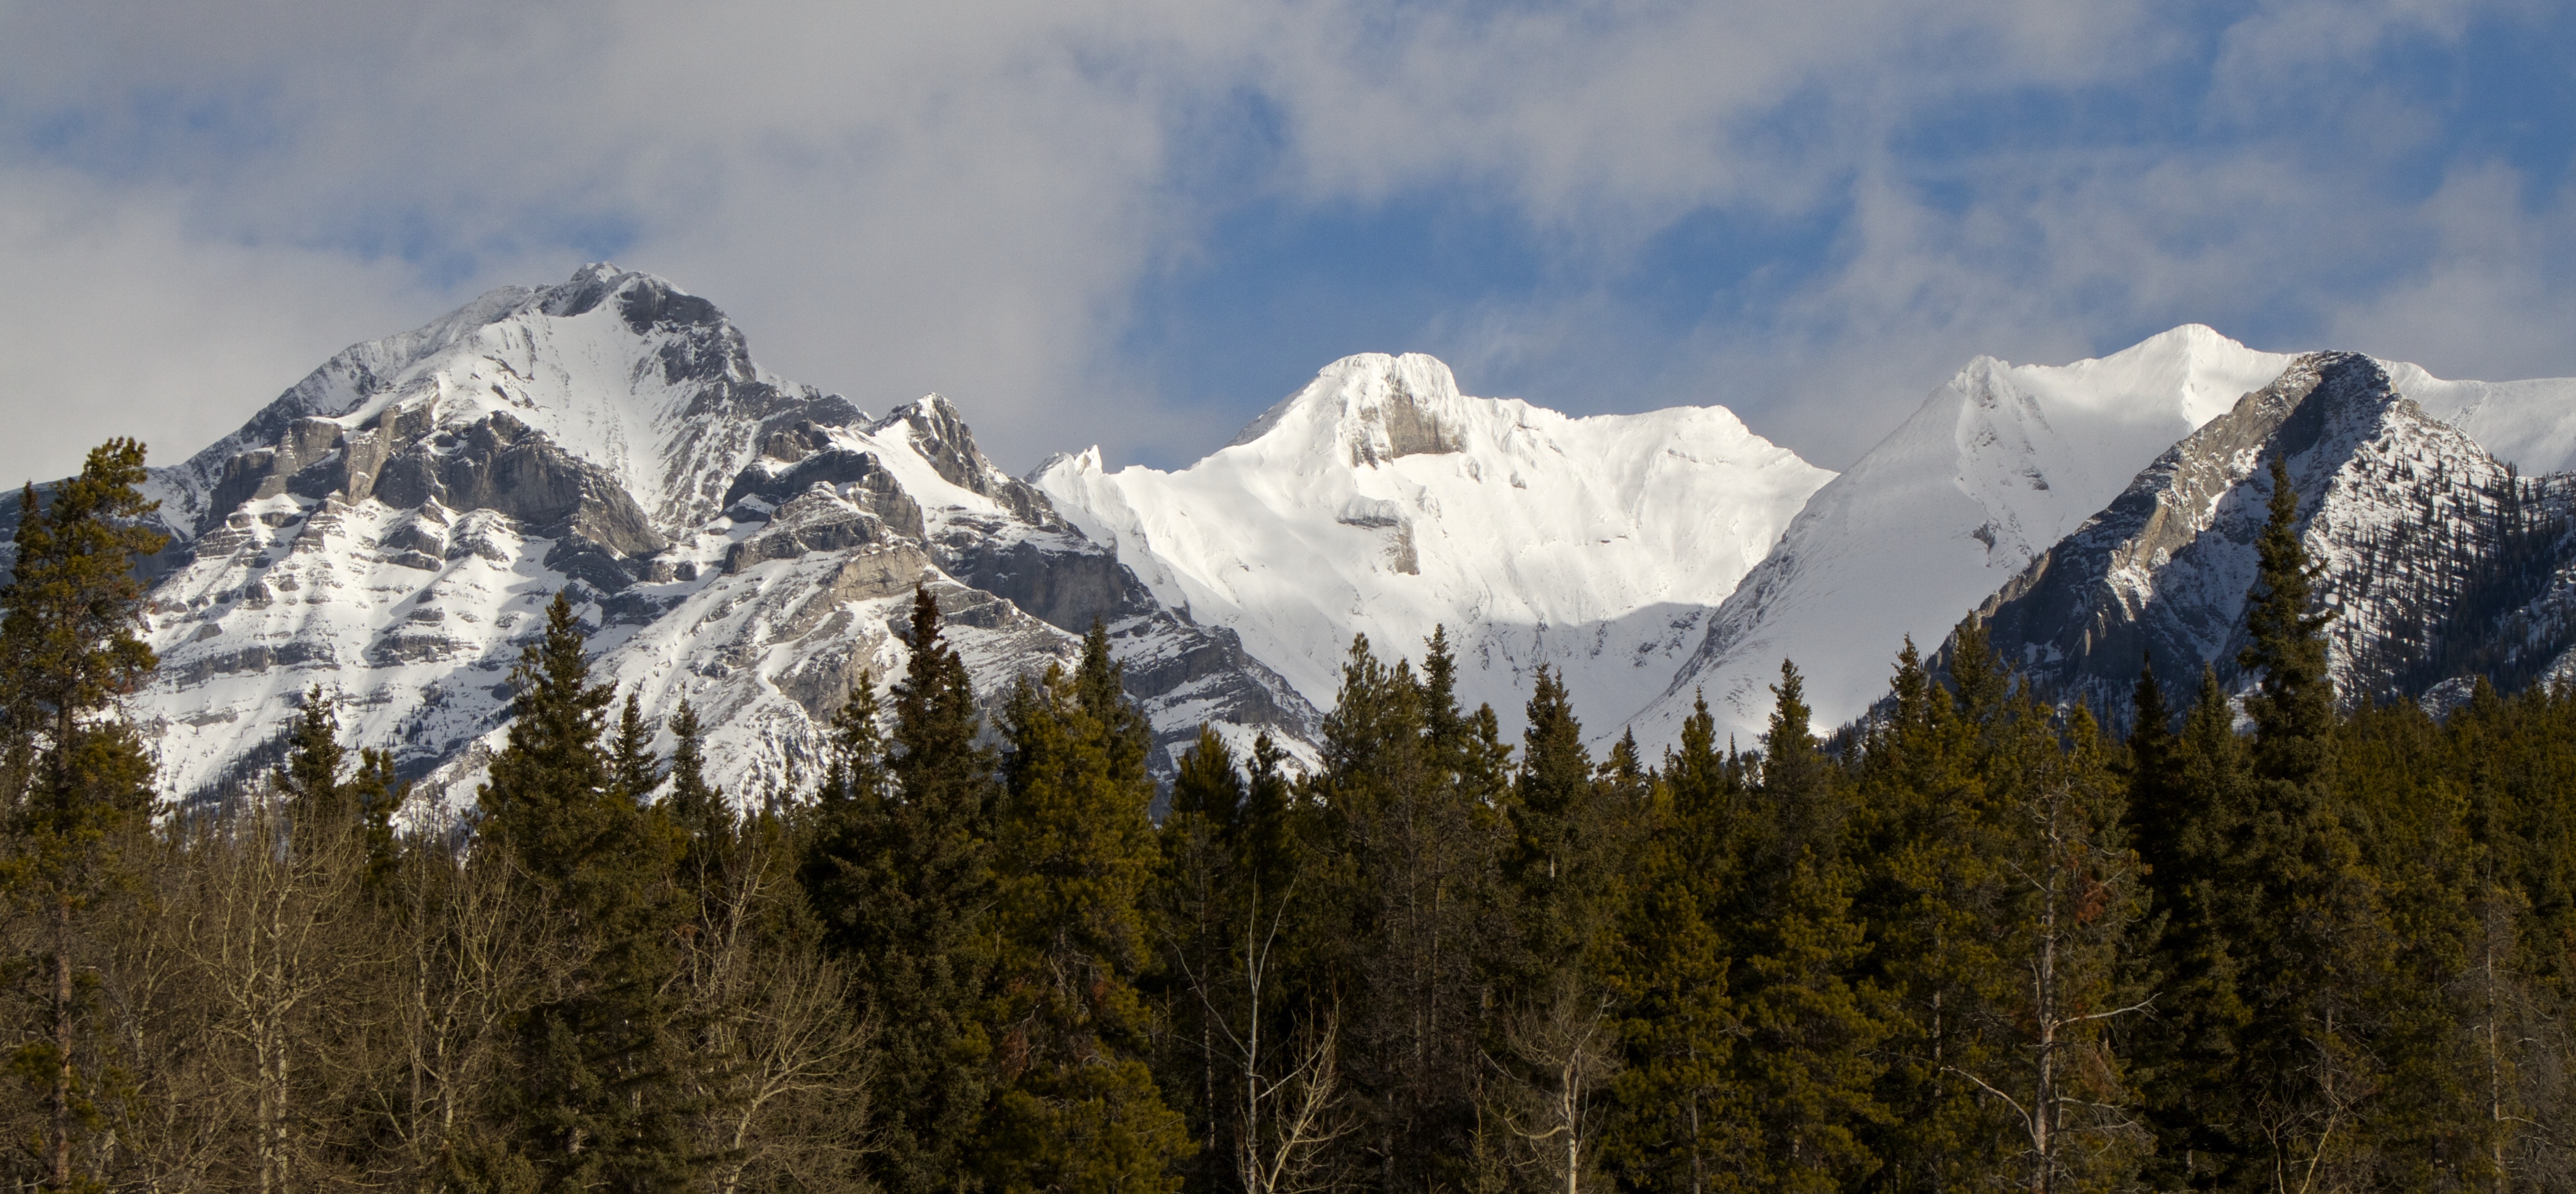
landscape, tree, nature, forest, outdoor, wilderness, mountain, snow, winter, mountain range, travel, scenic, park, weather, rocky, season, ridge, summit, national, mountains, alps, canada, canadian, plateau, alberta, banff, landform, banff national park, mountain pass, geographical feature, mountainous landforms